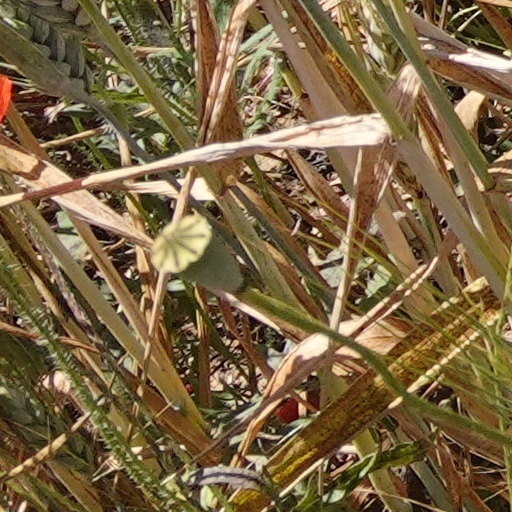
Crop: wheat